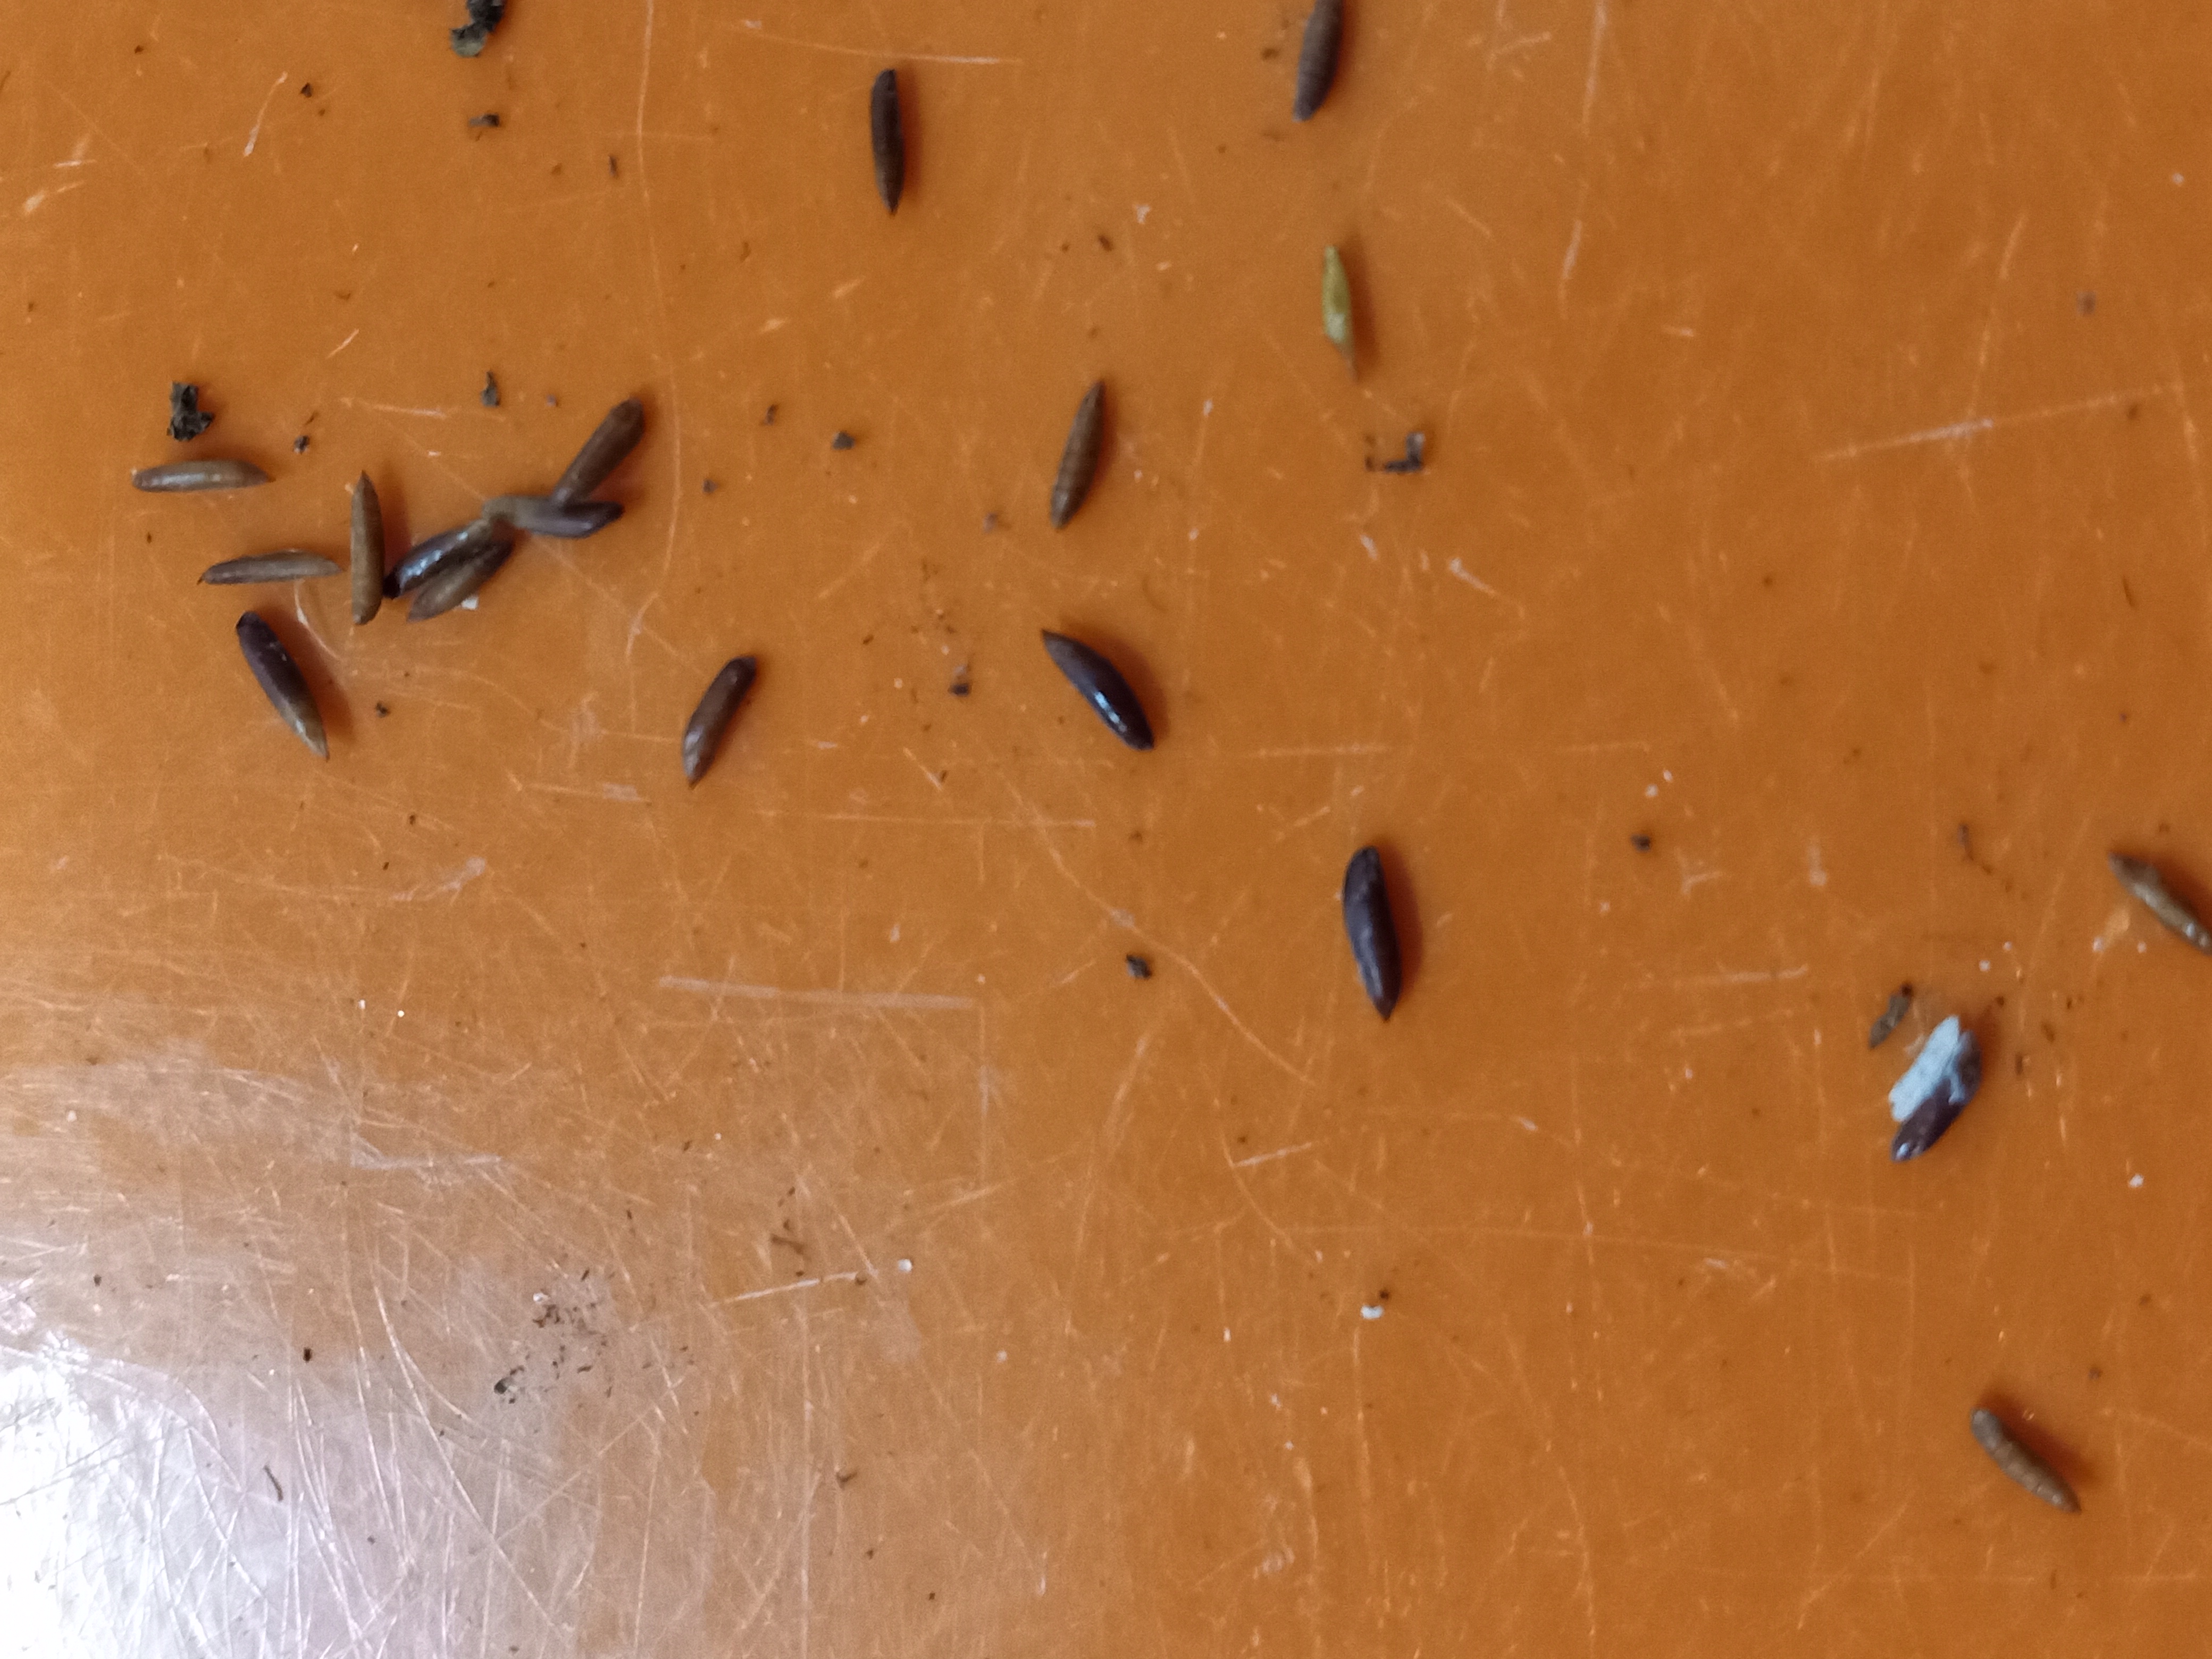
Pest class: hessian_fly